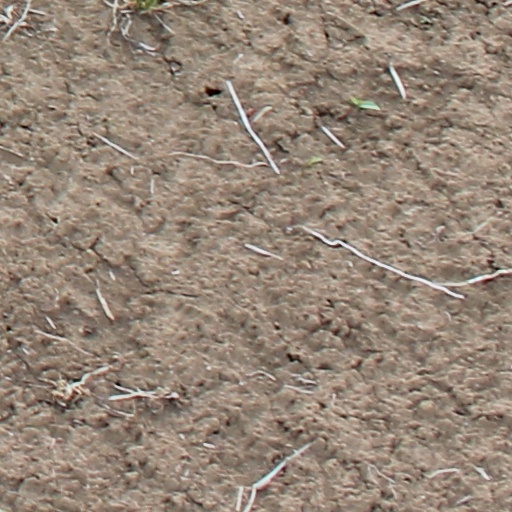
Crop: wheat